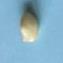
Maize quality: Good